Gray (unit)

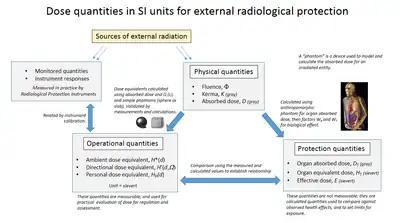
External dose quantities used in radiation protection and dosimetry

The measurement of absorbed dose in tissue is of fundamental importance in radiobiology and radiation therapy as it is the measure of the amount of energy the incident radiation deposits in the target tissue. The measurement of absorbed dose is a complex problem due to scattering and absorption, and many specialist dosimeters are available for these measurements, and can cover applications in 1-D, 2-D and 3-D.